Abahattha

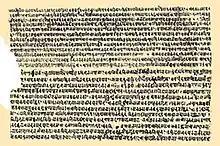
An excerpt from the 10th-century "Dakarnava" (written in Abahattha).

Abahaṭ‌ṭha, Abahatta or Avahaṭṭha (Sanskrit "apabhraṣṭa" 'corrupted', related to apabhraṃśa) is a stage in the evolution of the Eastern group of the Indo-Aryan languages. This group consists of languages such as Assamese, Bengali, Bhojpuri, Magahi, Maithili, and Odia. Abahatta is considered to follow the Apabhraṃśa stage—i.e. those Apabhraṃśas derived from Magadhi Prakrit.